Berndorf, Rhineland-Palatinate

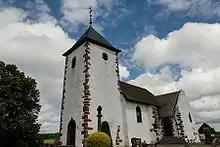
Fortress church

Berndorf is an "Ortsgemeinde" – a municipality belonging to a "Verbandsgemeinde", a kind of collective municipality – in the Vulkaneifel district in Rhineland-Palatinate, Germany. It belongs to the "Verbandsgemeinde" of Gerolstein, whose seat is in the like-named town.